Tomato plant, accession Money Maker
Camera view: bottom (45 deg); turntable rotation: 0 degrees
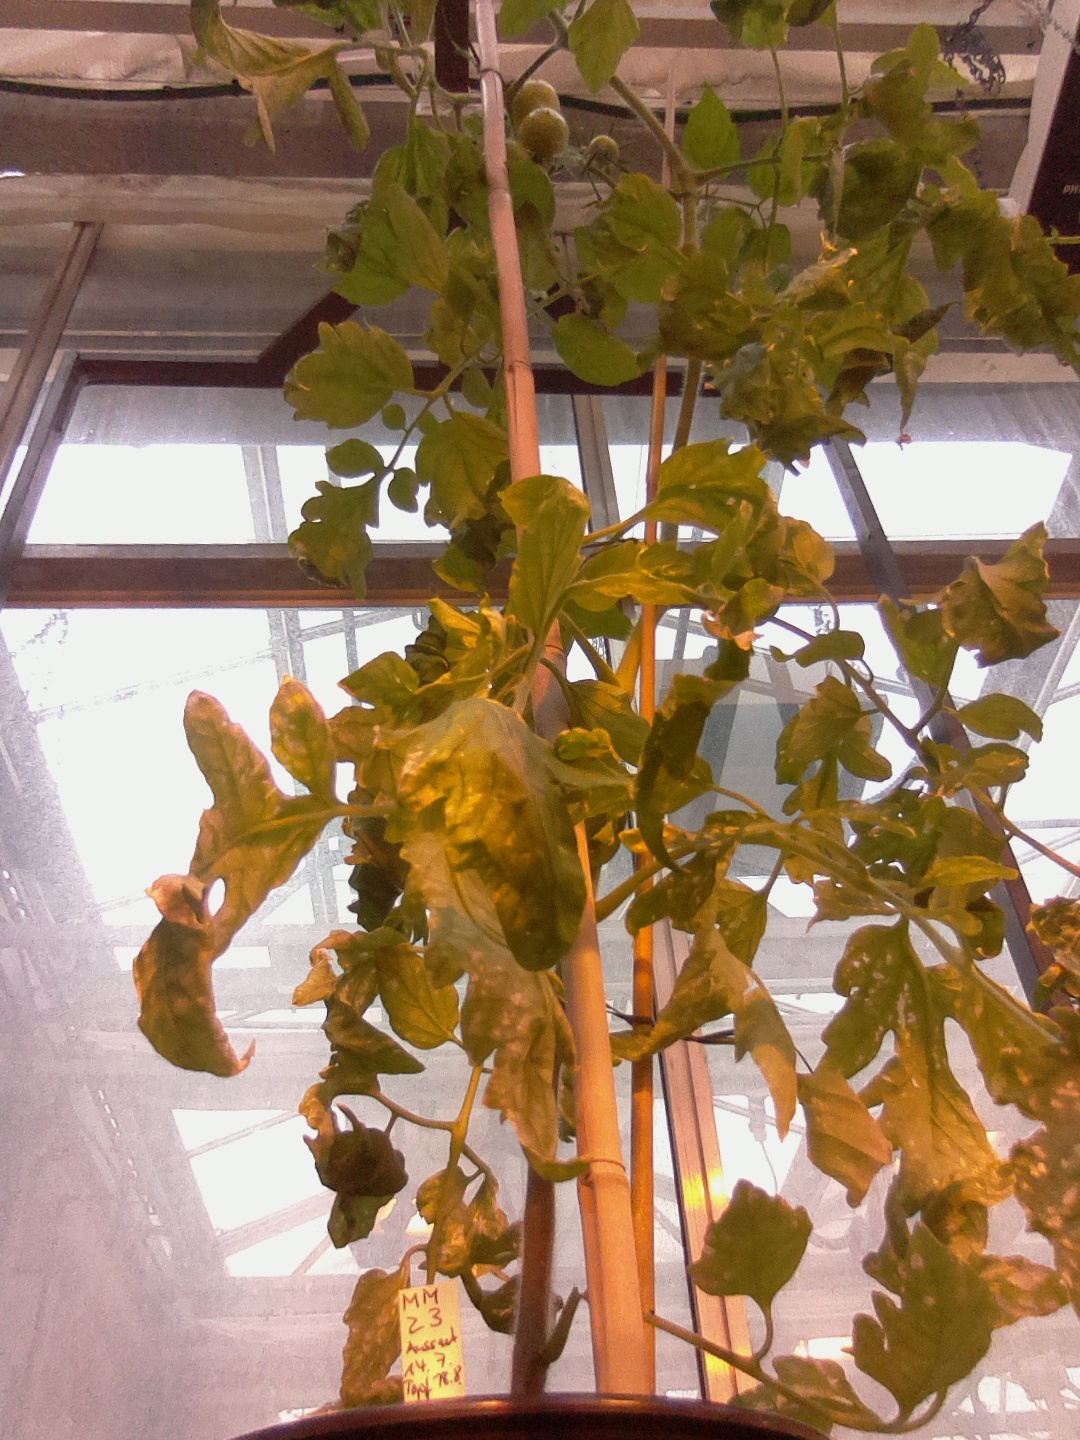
BBCH growth stage 77: 70%-80% of final fruit size